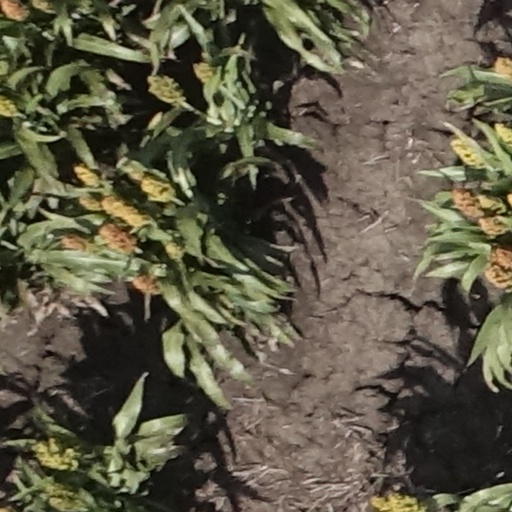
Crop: sorghum